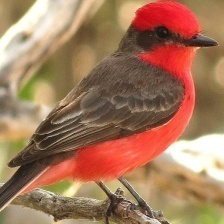
Species: VERMILION FLYCATHER
Scientific name: PYROCEPHALUS OBSCURUS